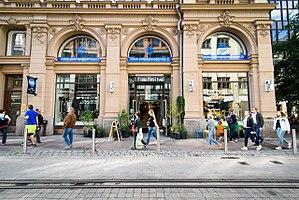
Mikonkatu est une rue du quartier de Kluuvi au centre d'Helsinki en Finlande.